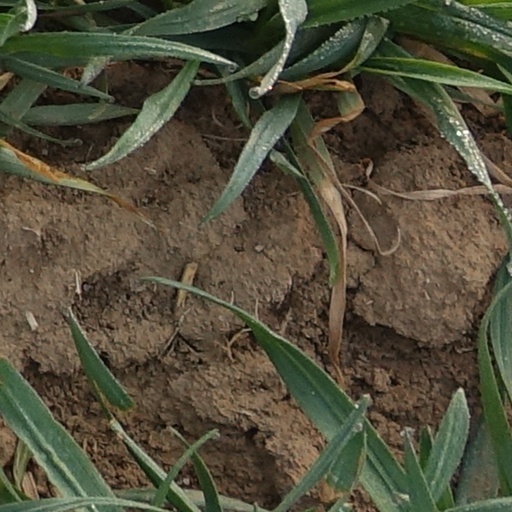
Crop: wheat